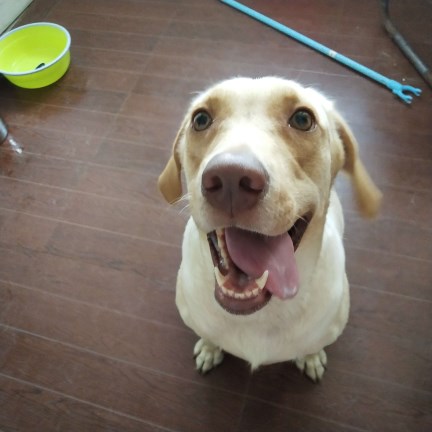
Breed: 3580-n000122-Labrador_retriever